Groveport United Methodist Church

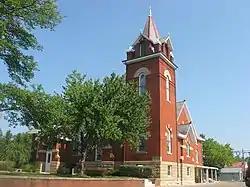
Front and eastern side

Groveport United Methodist Church is a historic church in the city of Groveport, Ohio, United States. Established in the 1830s, this congregation of the United Methodist Church worships in an early twentieth-century building that has been named a historic site.